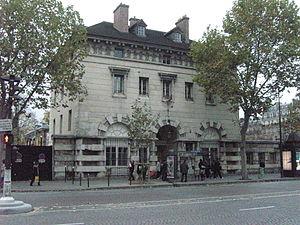
Paris 14e - place Denfert-Rochereau - pavillon Ledoux ouest.JPG
Les barrières de Paris sont de trois sortes :
La place Denfert-Rochereau est une place du sud de Paris, anciennement appelée « place d’Enfer » et située dans le 14ᵉ arrondissement de cette ville, dans le quartier du Montparnasse.
Au fur et à mesure de sa croissance, Paris est entouré de sept enceintes successives, auxquelles s'ajoute une hypothétique enceinte gauloise. Chronologiquement, on compte : l'enceinte gauloise mentionnée, une enceinte gallo-romaine, trois enceintes médiévales dont celle de Philippe Auguste et de Charles V, l'enceinte de Louis XIII, dite des Fossés jaunes, l'enceinte des Fermiers généraux, et l'enceinte de Thiers. Ainsi, depuis l’Antiquité jusqu'au XXᵉ siècle, Paris est toujours entouré d'enceintes, sauf pendant un siècle, de 1670 à 1785 qui correspond à la date du début de la construction du mur des Fermiers généraux.